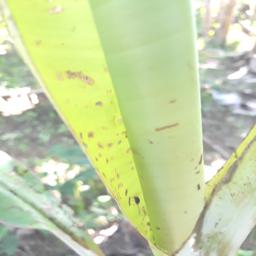
Label: BANANA APHIDS